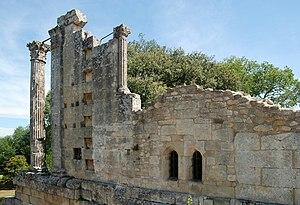
France - Provence - Temple romain de Château-Bas
Le temple romain de Château-Bas est un vestige romain situé à Vernègues dans le département français des Bouches-du-Rhône en région Provence-Alpes-Côte d'Azur.